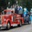
Label: truck